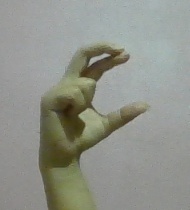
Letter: thal